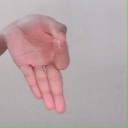
अक्षर: ज्ञ